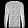
Label: Pullover